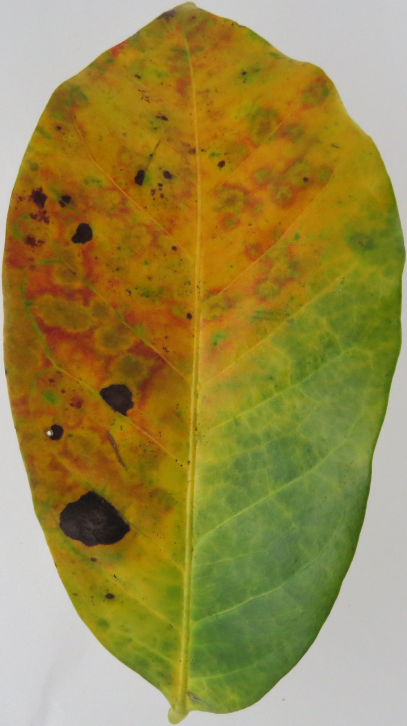
Label: phosphorus-P